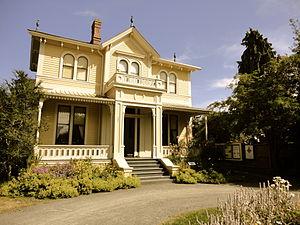
Cet article recense les lieux patrimoniaux de Victoria inscrit au répertoire des lieux patrimoniaux du Canada, qu'ils soient de niveau provincial, fédéral ou municipal.
La maison Emily-Carr est une maison située au 207, rue Government à Victoria en Colombie-Britannique. Elle est la maison natale de la peintre Emily Carr.